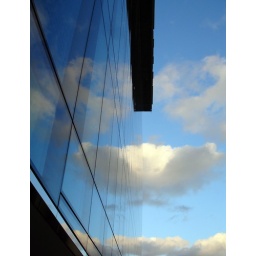
Reflections of clouds in the glass wall of a building in Waterloo